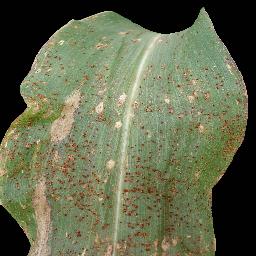
Label: Corn_(Maize)___Common_Rust